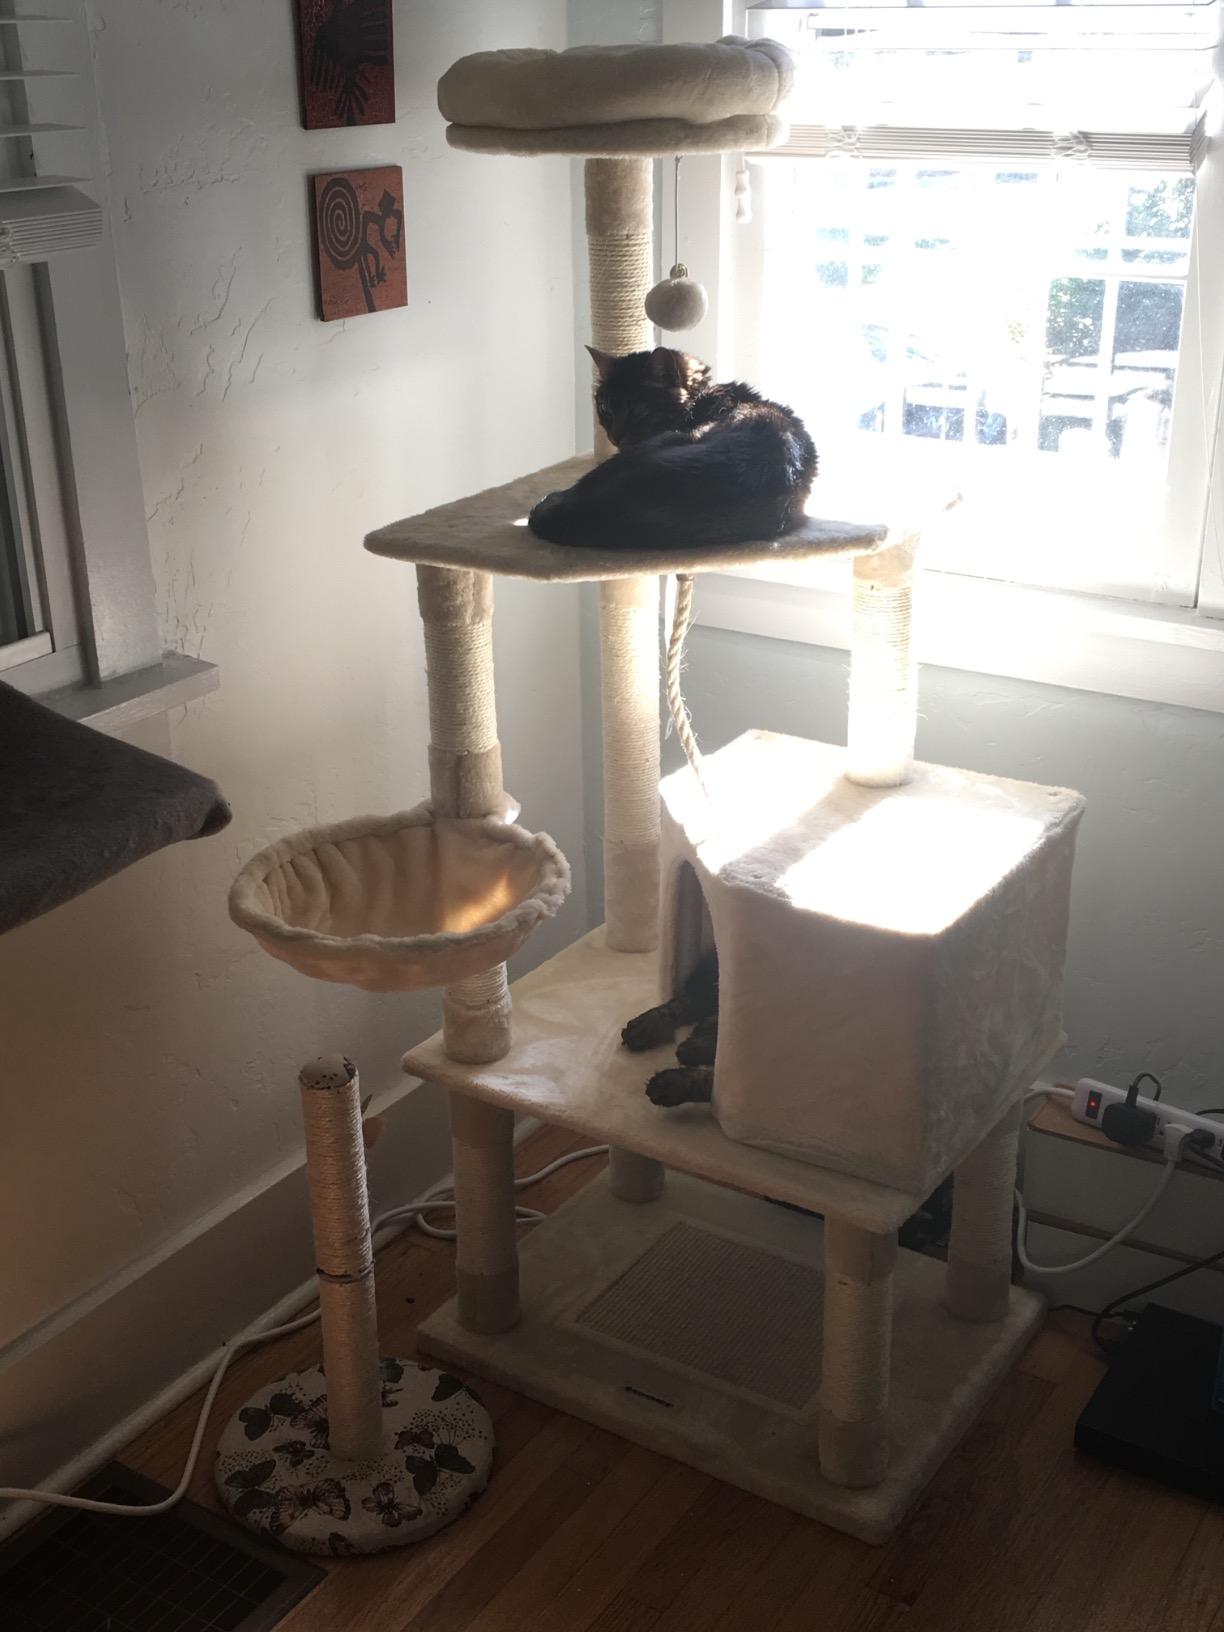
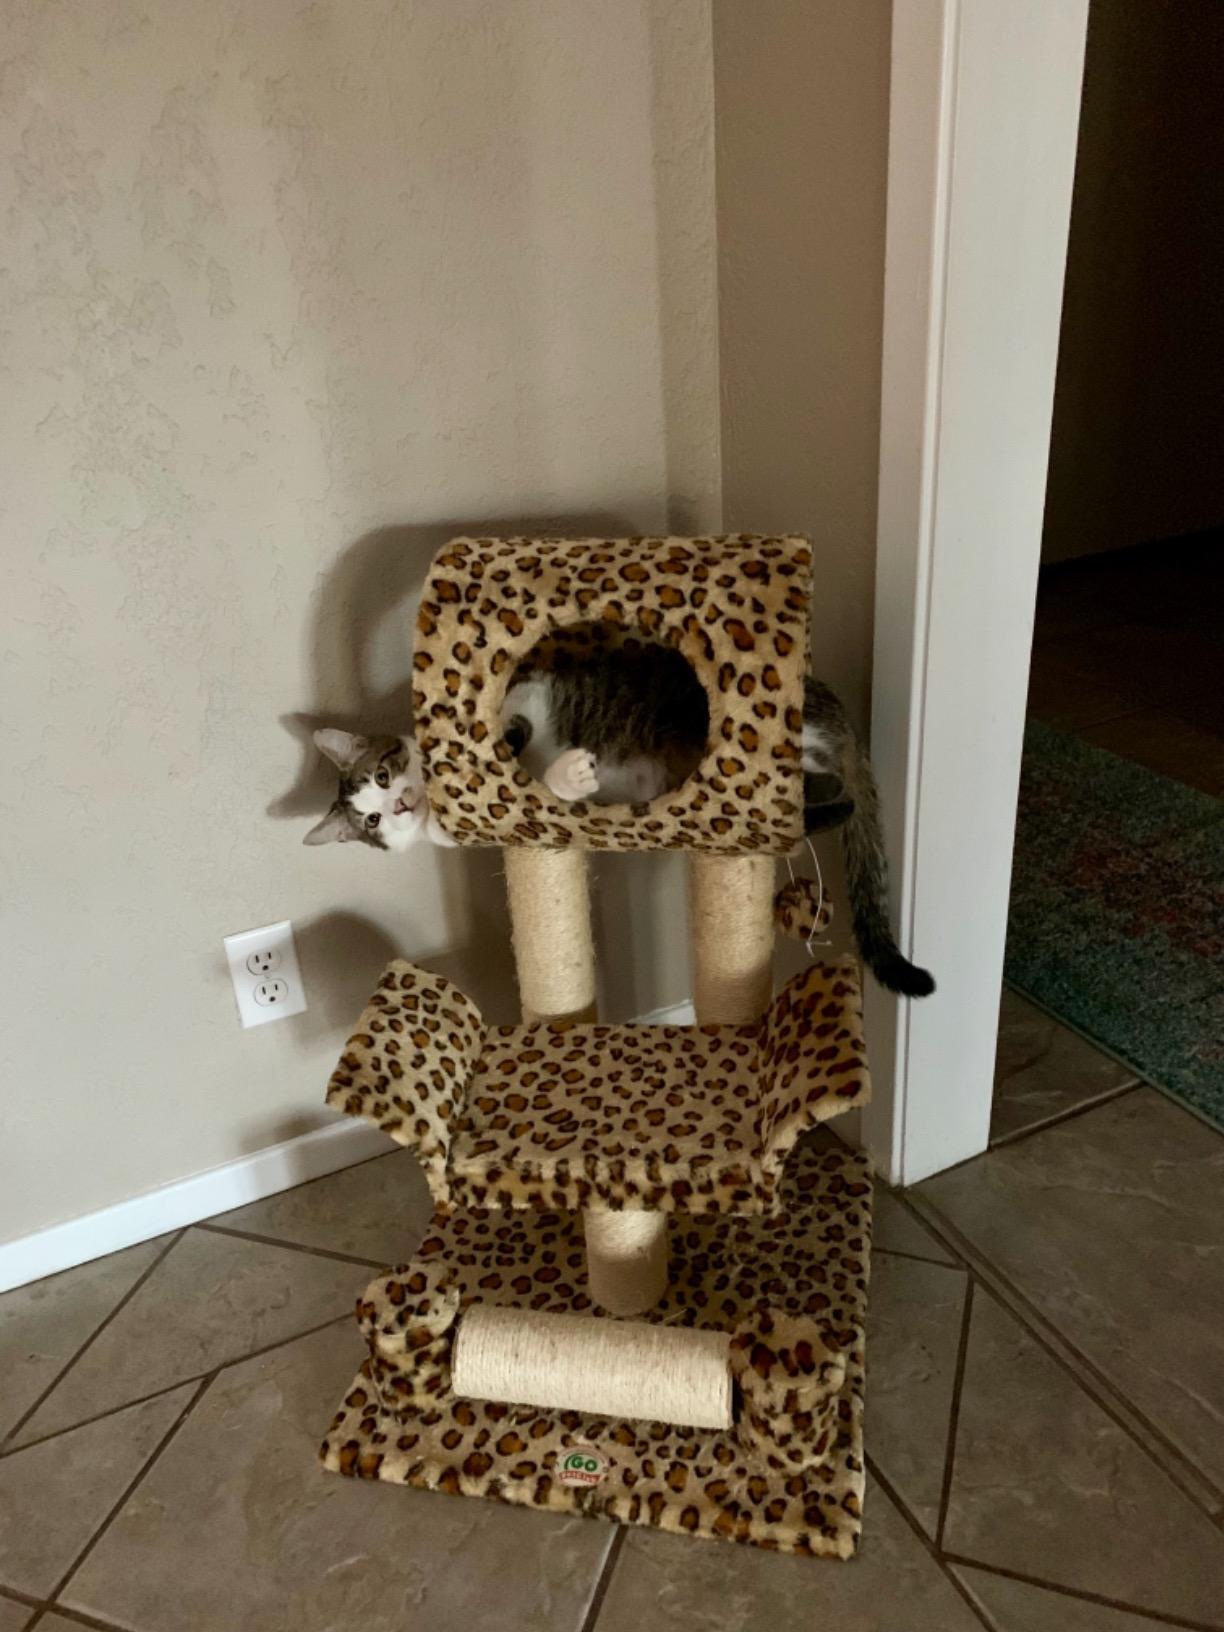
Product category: items_cat tree
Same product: no